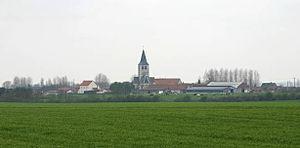
Vue générale du village, photo prise sur la route de Valhuon avec ferme ancienne premier plan
Hestrus est une commune française située dans le département du Pas-de-Calais en région Hauts-de-France.